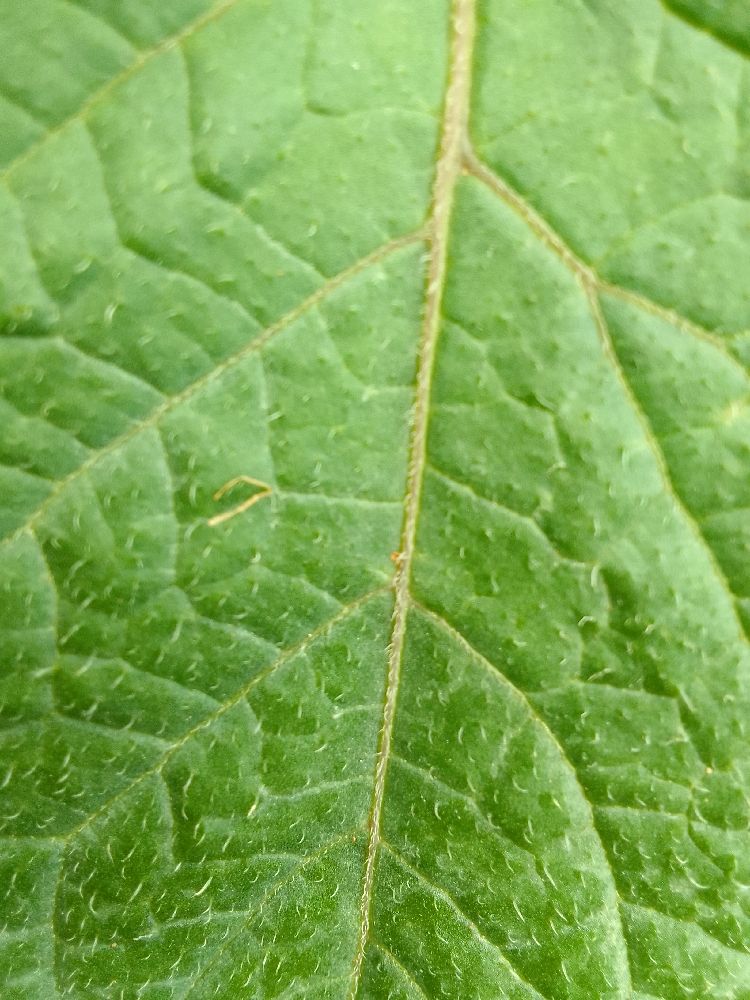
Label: Healthy